Jean Moulin

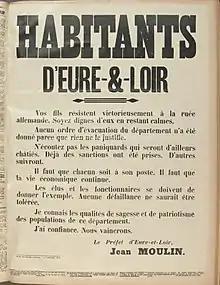
Public notice signed by Jean Moulin, urging the population of Eure-et-Loire department to be calm in the face of the German invasion.

In January 1939, Moulin was appointed prefect of the Eure-et-Loir department, based in Chartres. After war against Germany was declared, he asked multiple times to be demoted because "[his] place is not at the rear, at the head of a rural departement". Against the advice of the Minister of the Interior, he asked to be transferred to the military school of Issy-Les-Moulineaux, near Paris. The minister forced him to return to Chartres, where the War quickly made its way to him in the form of German air strikes and columns of distressed and sometimes wounded refugees. As the Germans approached Chartres, he wrote to his parents, "If the Germans – who are capable of anything – make me say dishonorable words, you already know, it is not the truth". In mid-June, German troops entered Chartres.